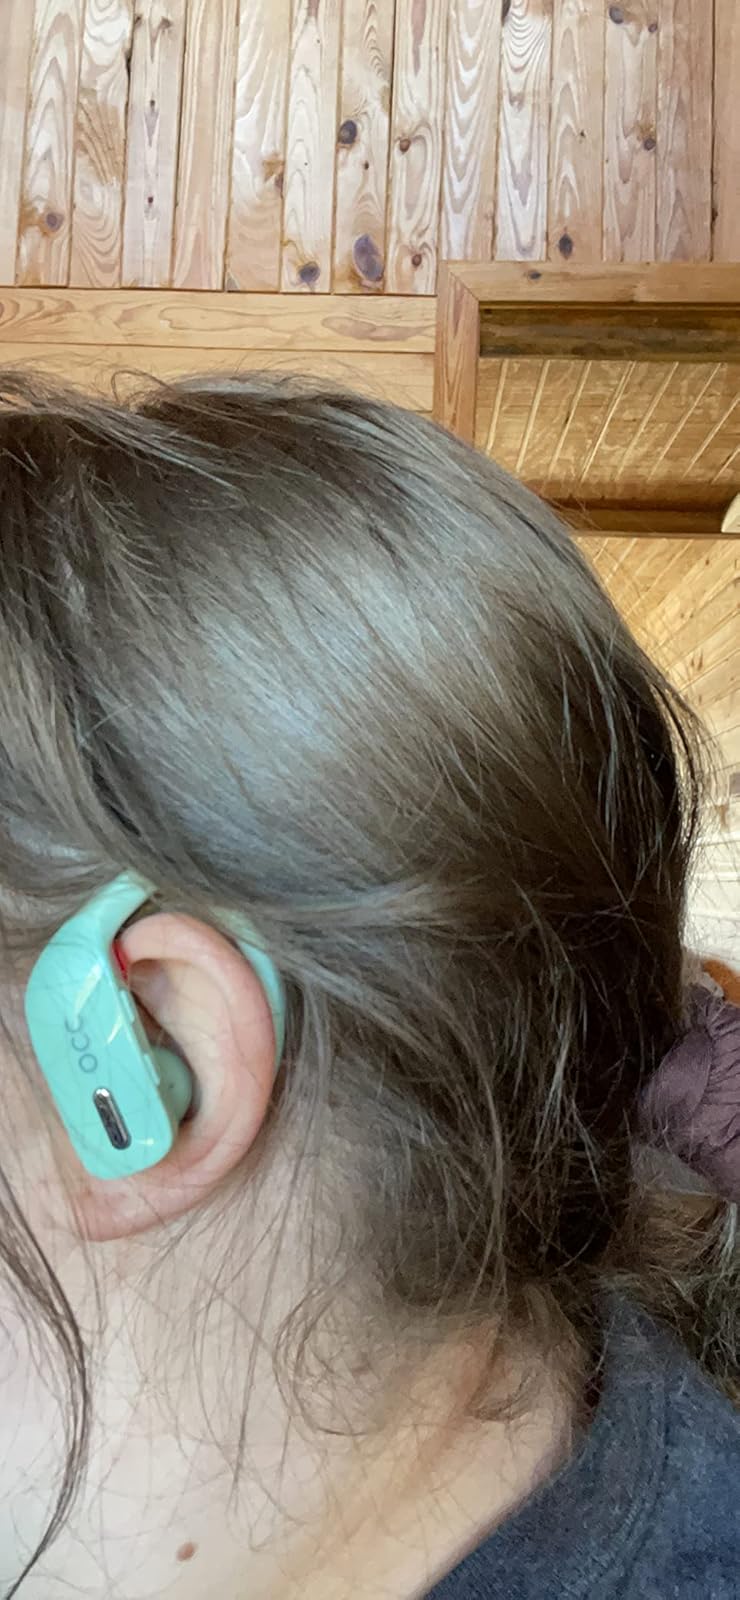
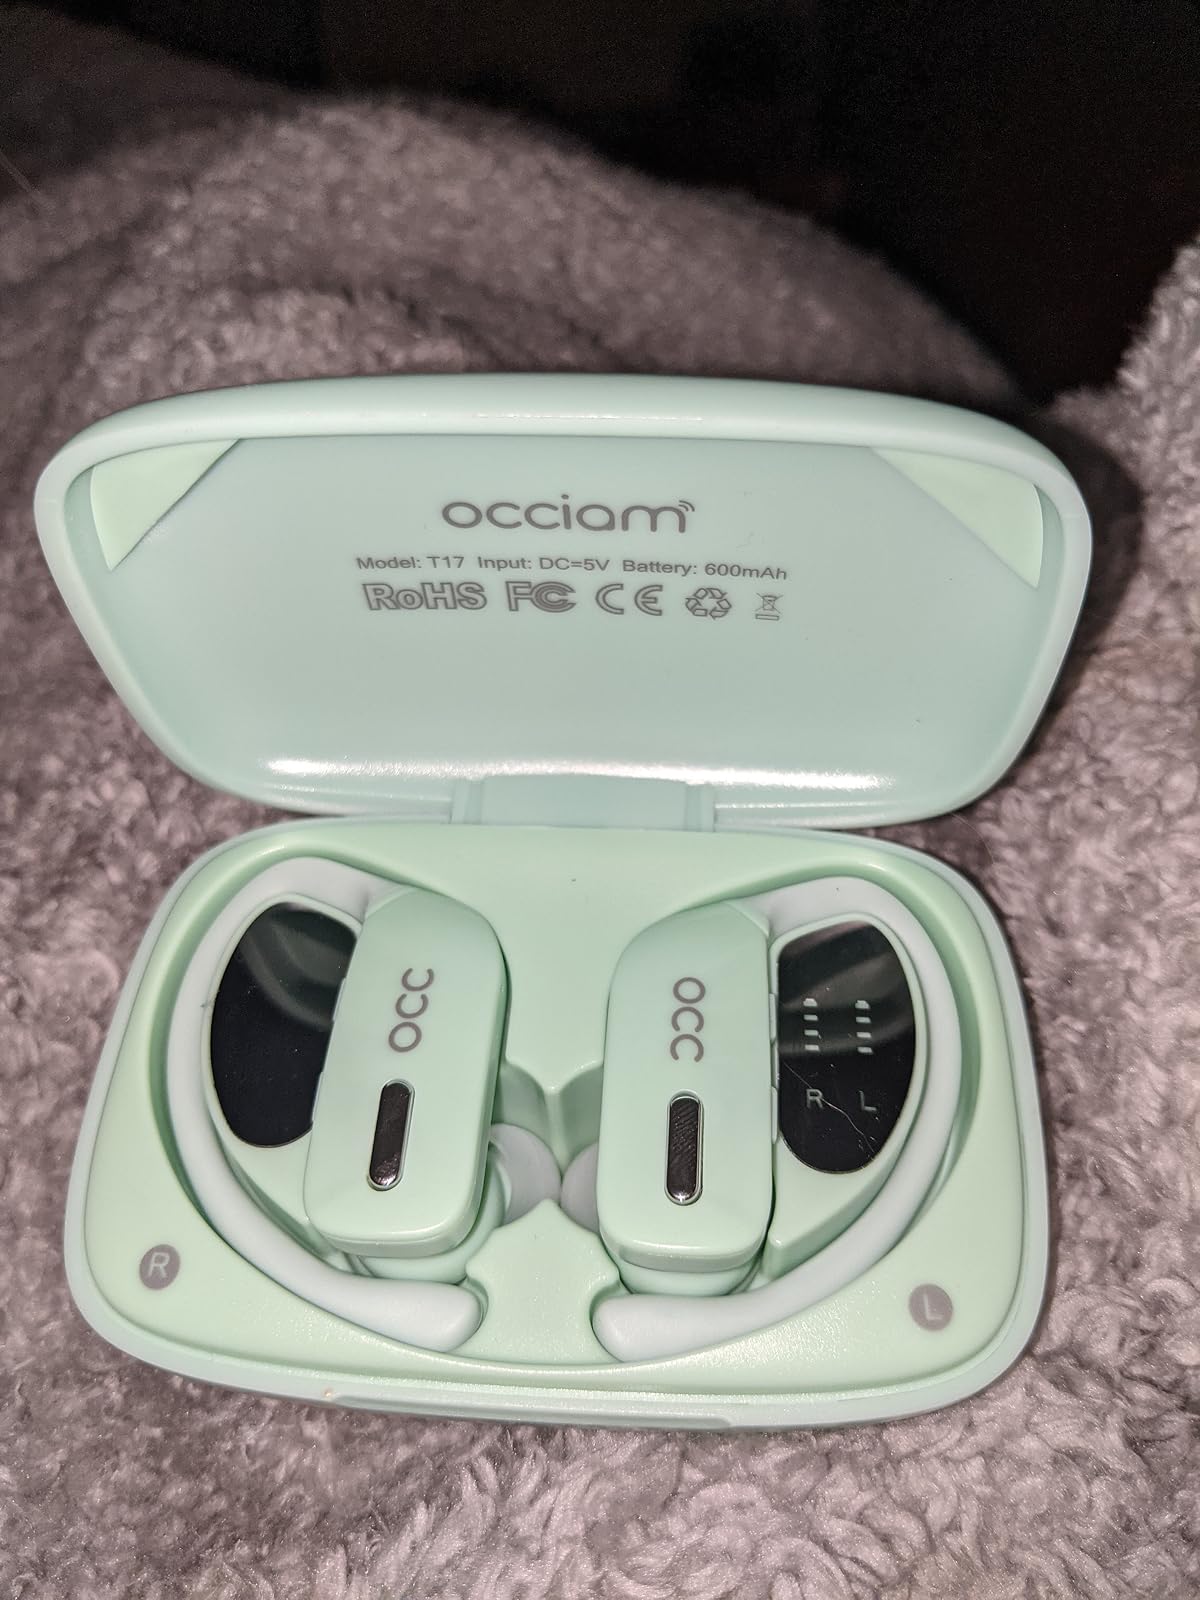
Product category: earbuds
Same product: yes